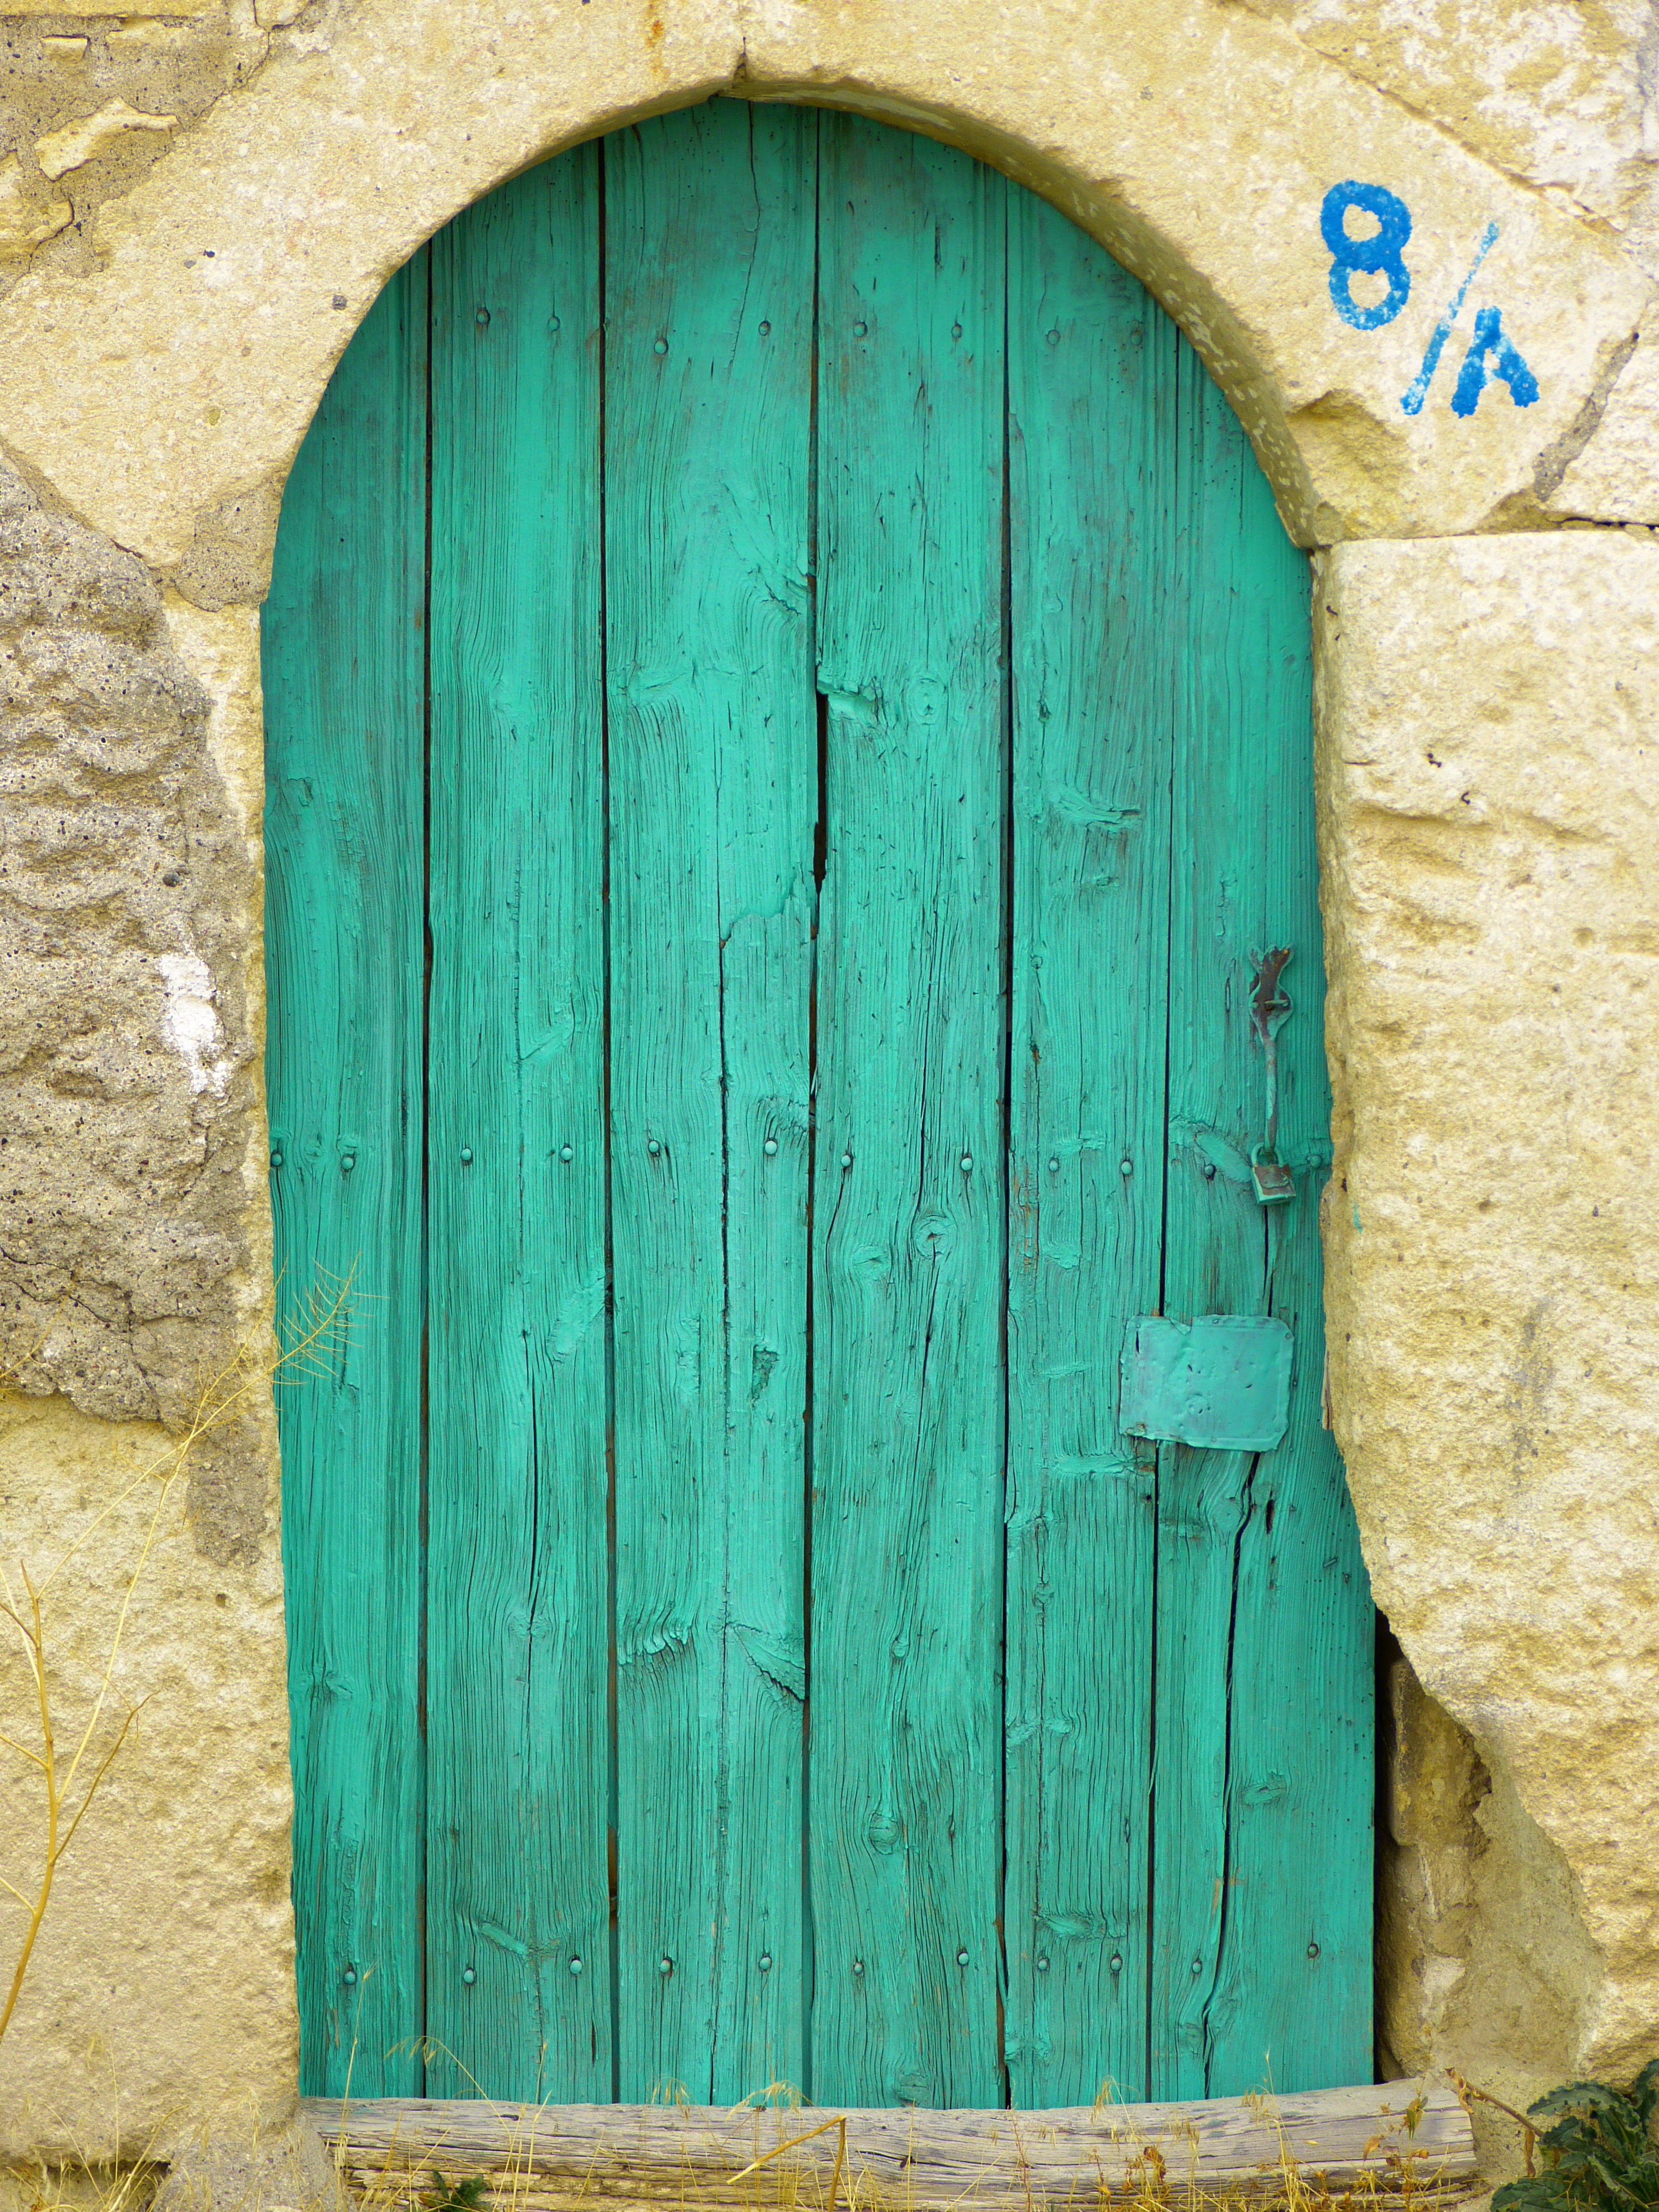
wood, window, old, wall, shed, arch, green, color, facade, blue, door, goal, doors, input, house entrance, old door, man made object